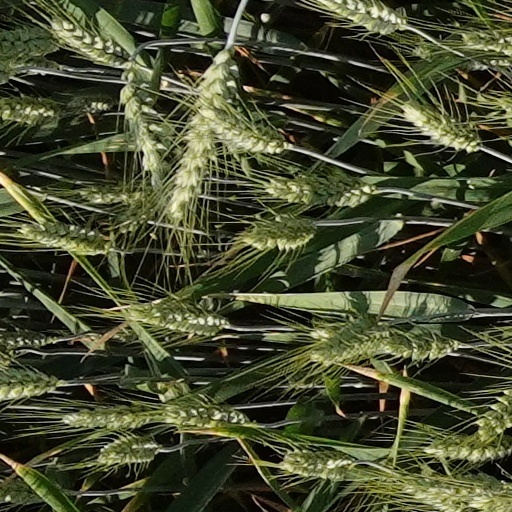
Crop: wheat